Candle

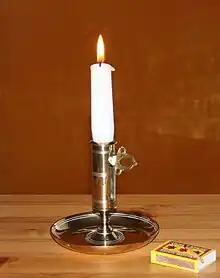
A candle in a candle stick

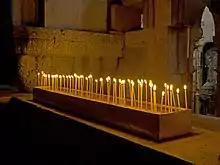
Tapers (long thin candles) in a church

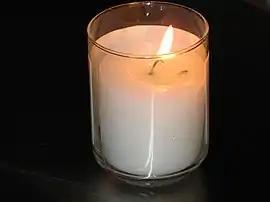
A memorial candle (yahrtzeit candle)

A candle is an ignitable wick embedded in wax, or another flammable solid substance such as tallow, that provides light, and in some cases, a fragrance. A candle can also provide heat or a method of keeping time. Candles have been used for over two millennia around the world, and were a significant form of indoor lighting until the invention of other types of light sources. Although electric light has largely made candle use nonessential for illumination, candles are still commonly used for functional, symbolic and aesthetic purposes and in specific cultural and religious settings.